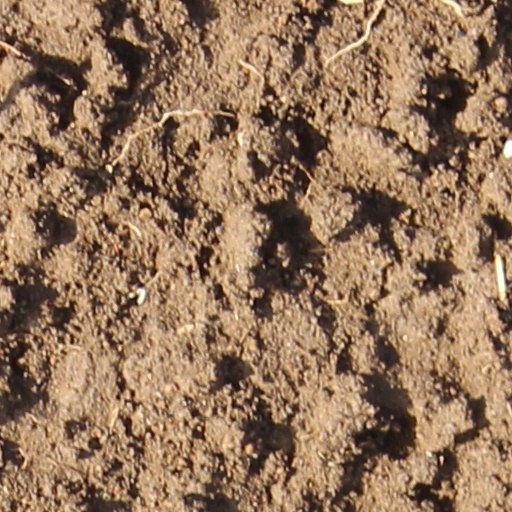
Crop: wheat